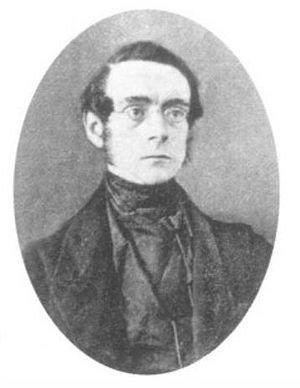
Golding Bird, né le 9 décembre 1814 à Downham et mort le 27 octobre 1854, est un médecin britannique membre du Collège royal de médecine.